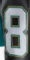
Number: 8